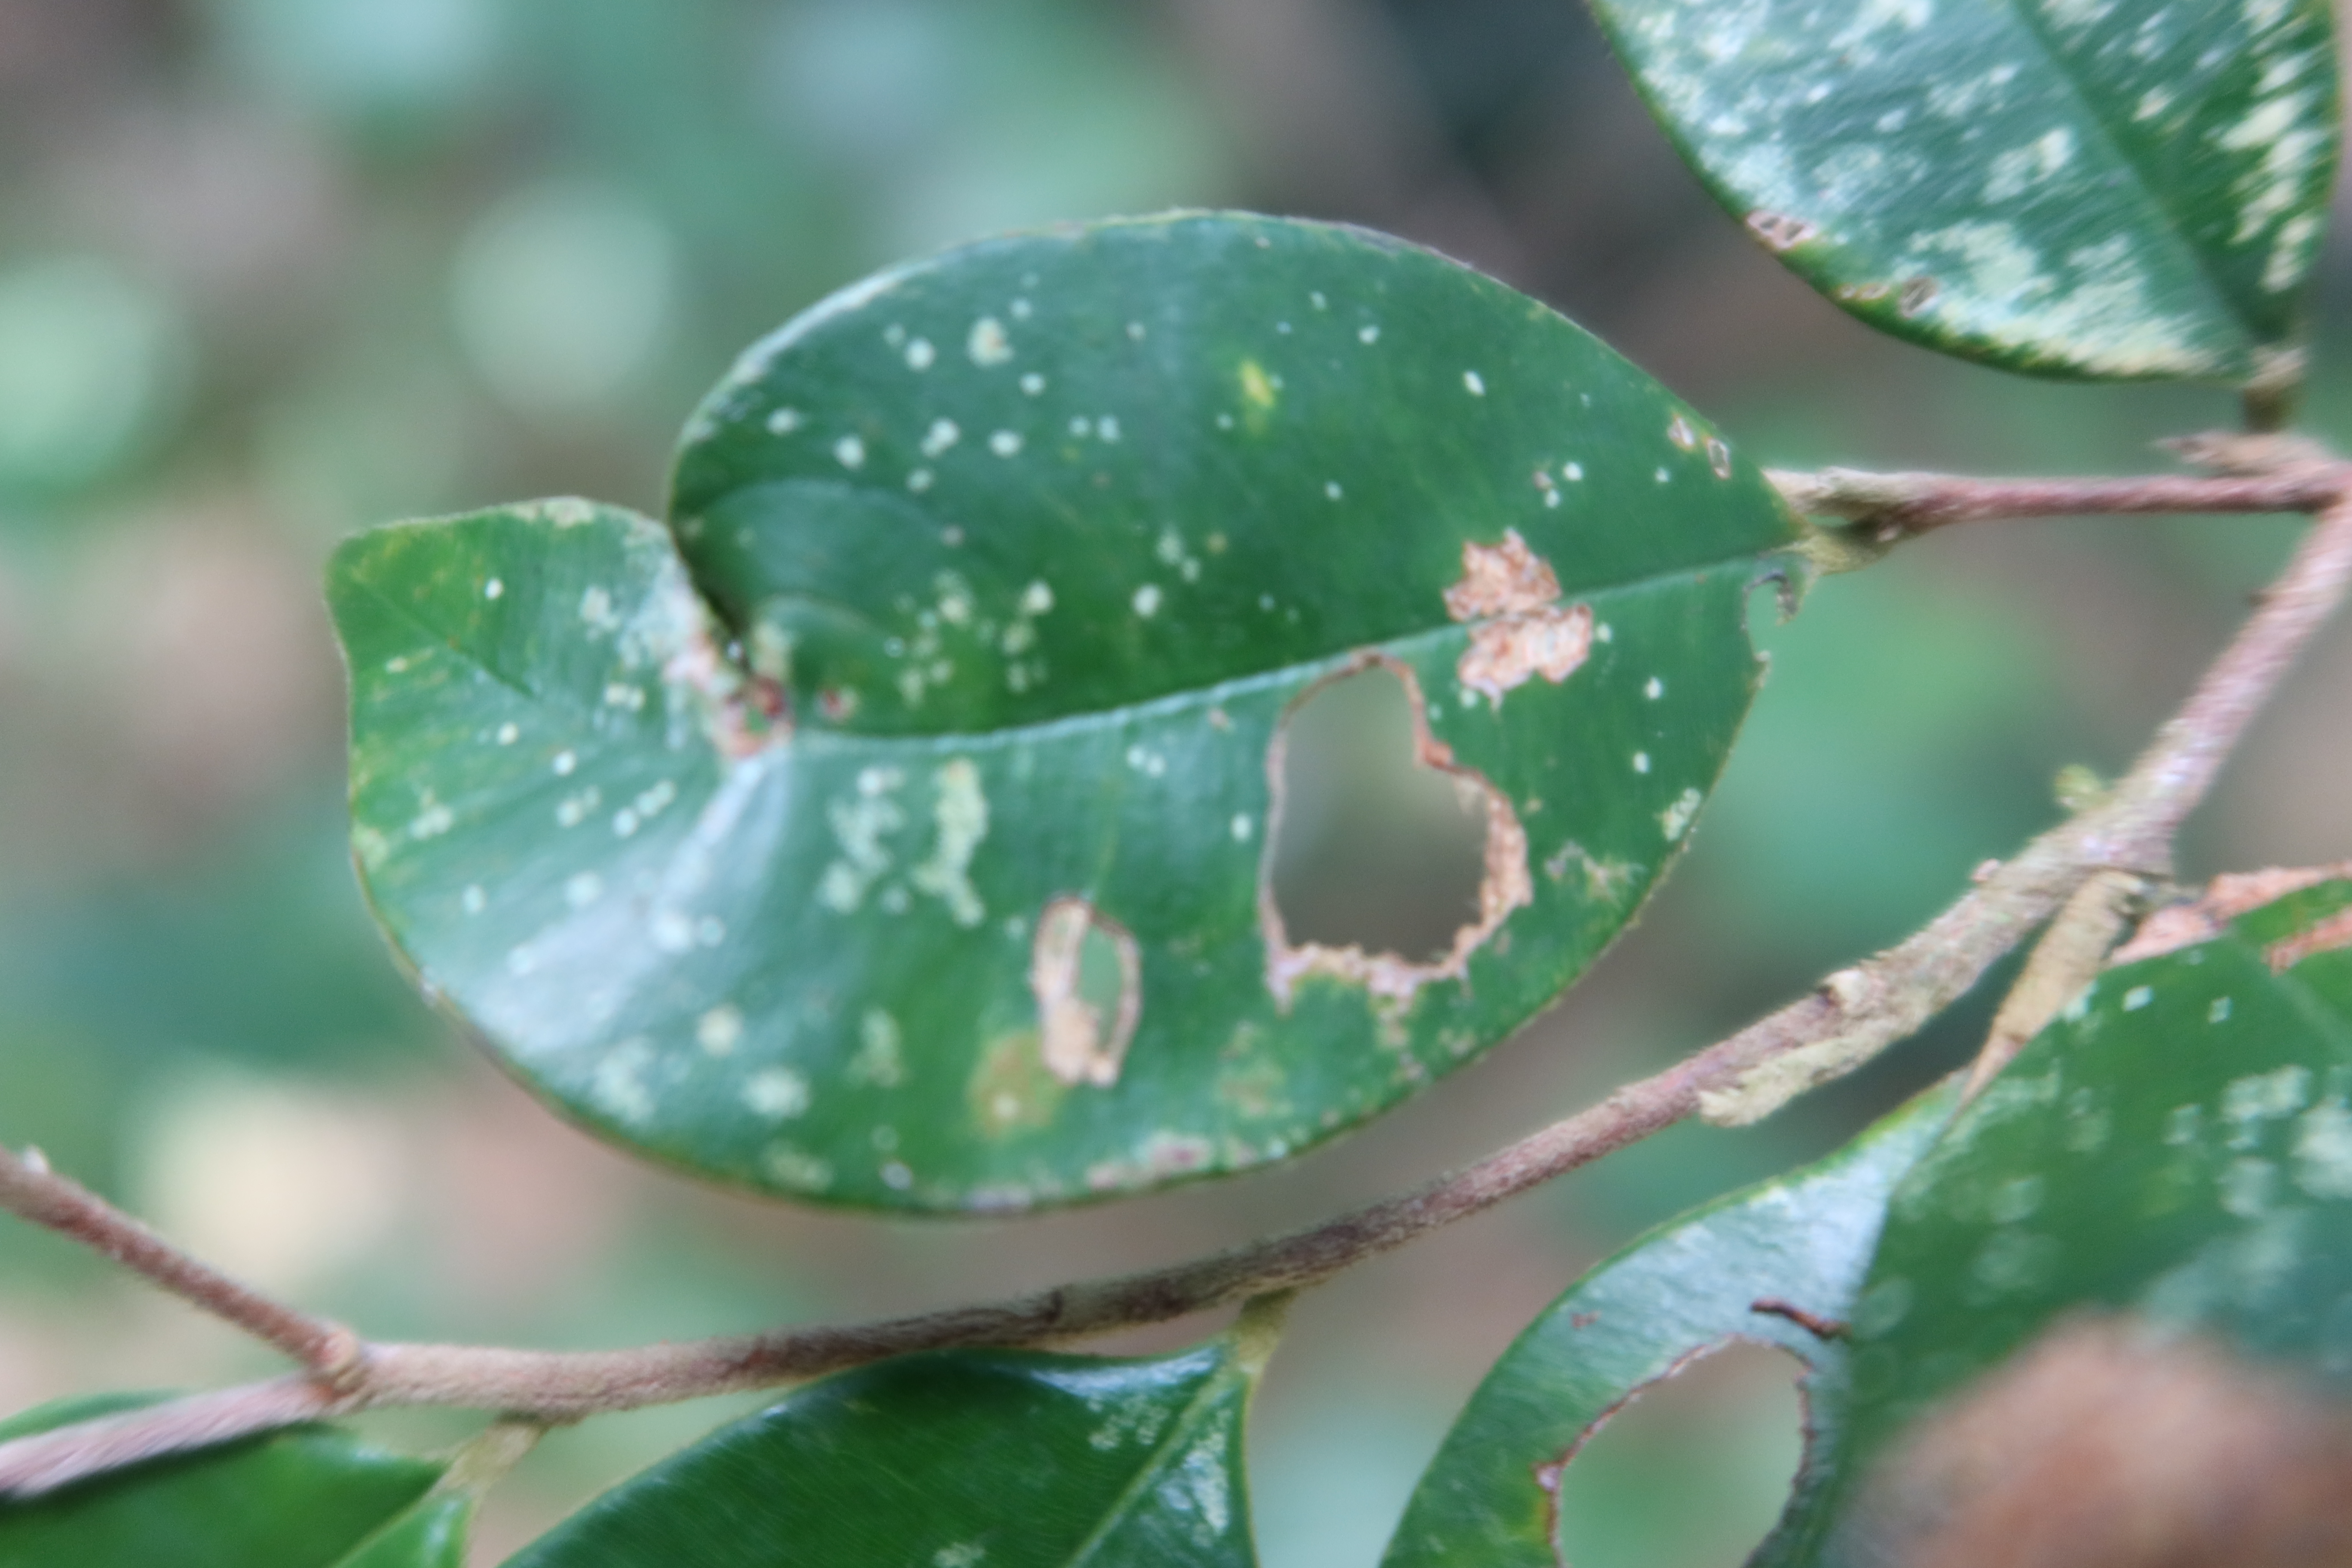
Label: Mosaic Viruses